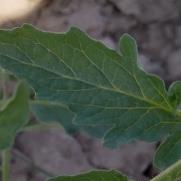
Crop: Tomato
Condition: healthy-leaf